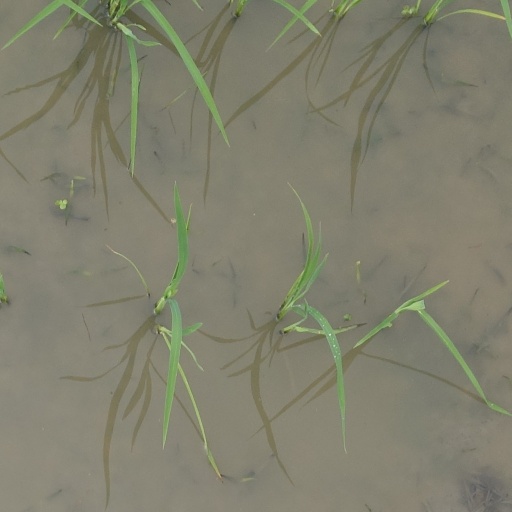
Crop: rice